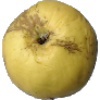
Label: Apple Golden 1